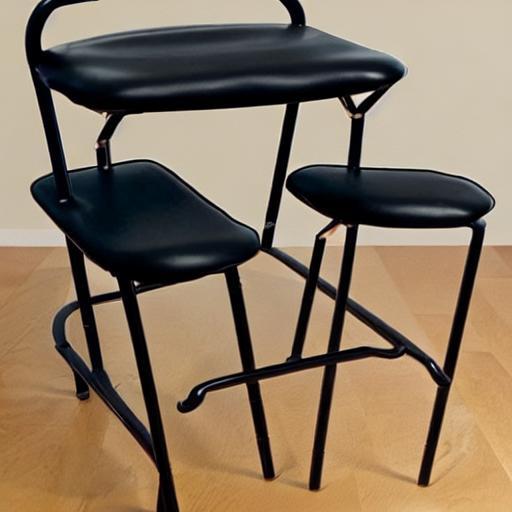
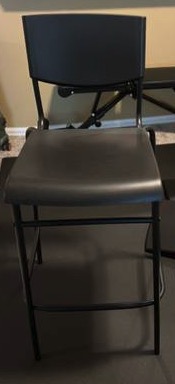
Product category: stool
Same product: no